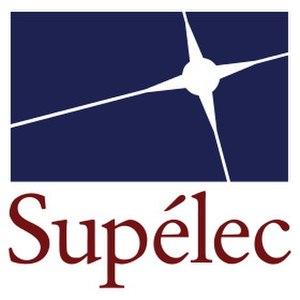
LOGO ÉCOLE SUPÉRIEURE D'ÉLECTRICITÉ